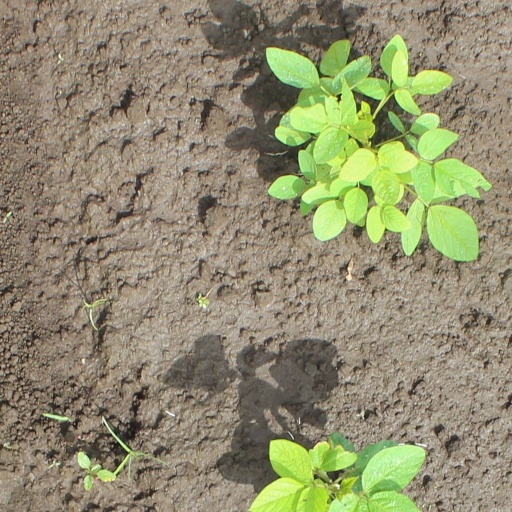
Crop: soybean